Mortal Kombat: Special Forces

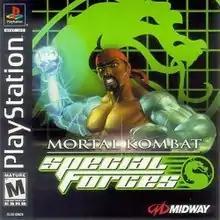
North American PS1 cover artwork featuring Jax

Mortal Kombat: Special Forces is a 2000 action-adventure game developed and published by Midway for the PlayStation in 2000. A spin-off of the "Mortal Kombat" franchise, it is the second installment not to be a fighting game and the first 3D spin-off. Set before the first game "Mortal Kombat", players control Jax as he pursues criminal leader Kano and his gang.